Teo Soh Lung v Minister for Home Affairs

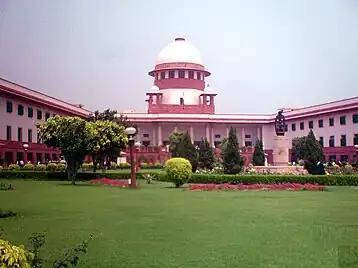
The Supreme Court of India photographed in May 2007. Counsel for Teo relied on a number of the Supreme Court's decisions to argue that Parliament could not amend the Constitution if the amendments violated the Constitution's basic structure.

On 21 May 1987, Teo Soh Lung, a lawyer, was detained under the Internal Security Act ("ISA") of Singapore together with other persons for purported involvement in a conspiracy to overthrow the Government by force and replace it with a Marxist state. The detention order was suspended on 26 September 1987 subject to the execution of a bond and compliance with certain conditions. However, the suspension direction was later revoked by the Minister for Home Affairs on 19 April 1988 and Teo was rearrested and detained. Teo's application for a writ of "habeas corpus" succeeded before the Court of Appeal in "Chng Suan Tze v. Minister for Home Affairs" (""Chng Suan Tze"") as there was insufficient evidence of the President's satisfaction that her detention without trial was necessary to prevent her from acting in a manner prejudicial to the security of Singapore or the maintenance of public order, pursuant to section 8(1) of the ISA. Although Teo was released on 8 December 1988, she was re-arrested almost immediately under a new detention order.